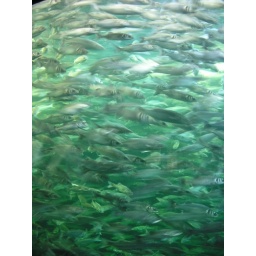
A massive central column in Loro Parque with literally thousands of fish